Opus emplectum

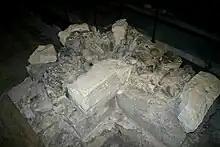
The example of opus emplectum - 2nd romanesque church in Wiślica - Regional Museum in Wiślica

Opus emplectum is an advanced Roman construction technique. Each side of a wall is constructed with finished stone blocks, leaving a substantial void between them. The void is filled with a mixture of broken stones mixed with mortar. A good example of this technique are the ruins of the Romanesque tower in Strzelno.